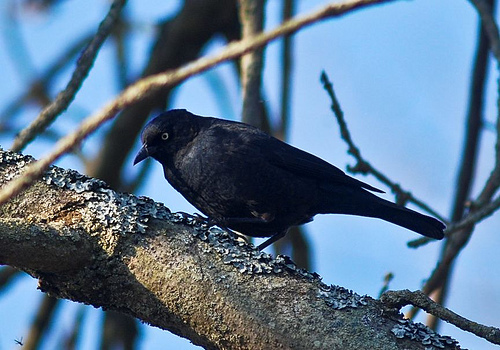
this small bird has a shiny black body, a short black bill and bight yellow eyes.
this bird has back feathers from its short point black bean to its black tail feathers.
the bird is small and all black with a short, sharp bill.
this is an all-black bird with white eyes, a short beak, and a small head compared to the rest of it's body.
this is an all black, small bird with a short, sharp bill.
this bird is all black and has a long, pointy beak.
this particular bird has an entirely black body and long converts
this small bird is all black with a small head and long rectrices.
this black bird has long rectrices and a short black bill
this bird is all black and has a very short beak.
Species: Rusty Blackbird